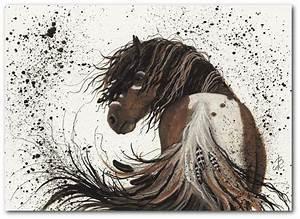
horse